Criticism of the Book of Abraham

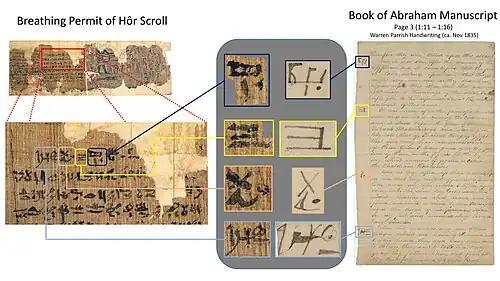
Section of the Breathing Permit of Hôr, and its relation to the Book of Abraham

The Book of Abraham is an 1842 work produced by Latter Day Saints (LDS) movement founder Joseph Smith that he claimed were translated from Egyptian papyri purchased from a traveling mummy exhibition. According to Smith, the book comprised "ancient records ... purporting to be the writings of Abraham, while he was in Egypt, called the Book of Abraham, written by his own hand, upon papyrus". The book has five chapters, and is often accompanied by three "facsimiles", or reproductions of vignettes which were copied from the original papyri. According to Smith's explanations, Facsimile No. 1 depicts Abraham bound to a sacrificial altar, with the "idolatrous priest of Elkenah" looming over him with a knife; Facsimile No. 2 is a circular depiction of the heavens (featuring planets, stars, the sun and moon, and other celestial objects) that also contains the grand key-words of the holy priesthood; and Facsimile No. 3 portrays Abraham in the court of Pharaoh "reasoning upon the principles of Astronomy".